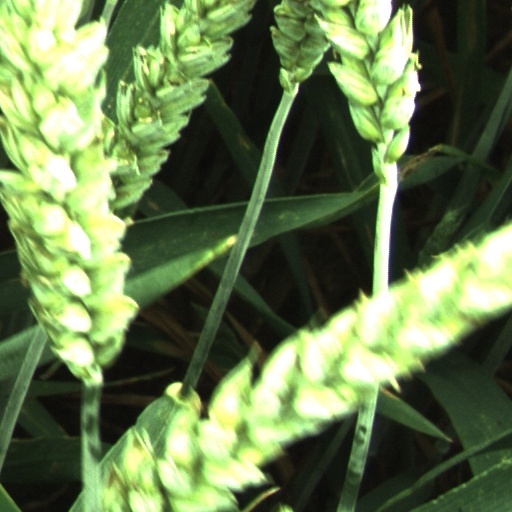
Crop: wheat